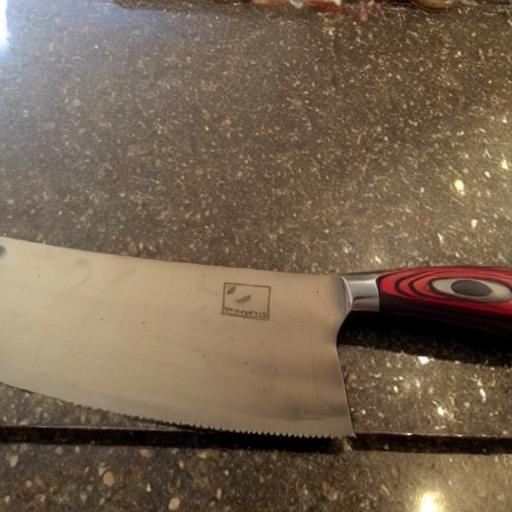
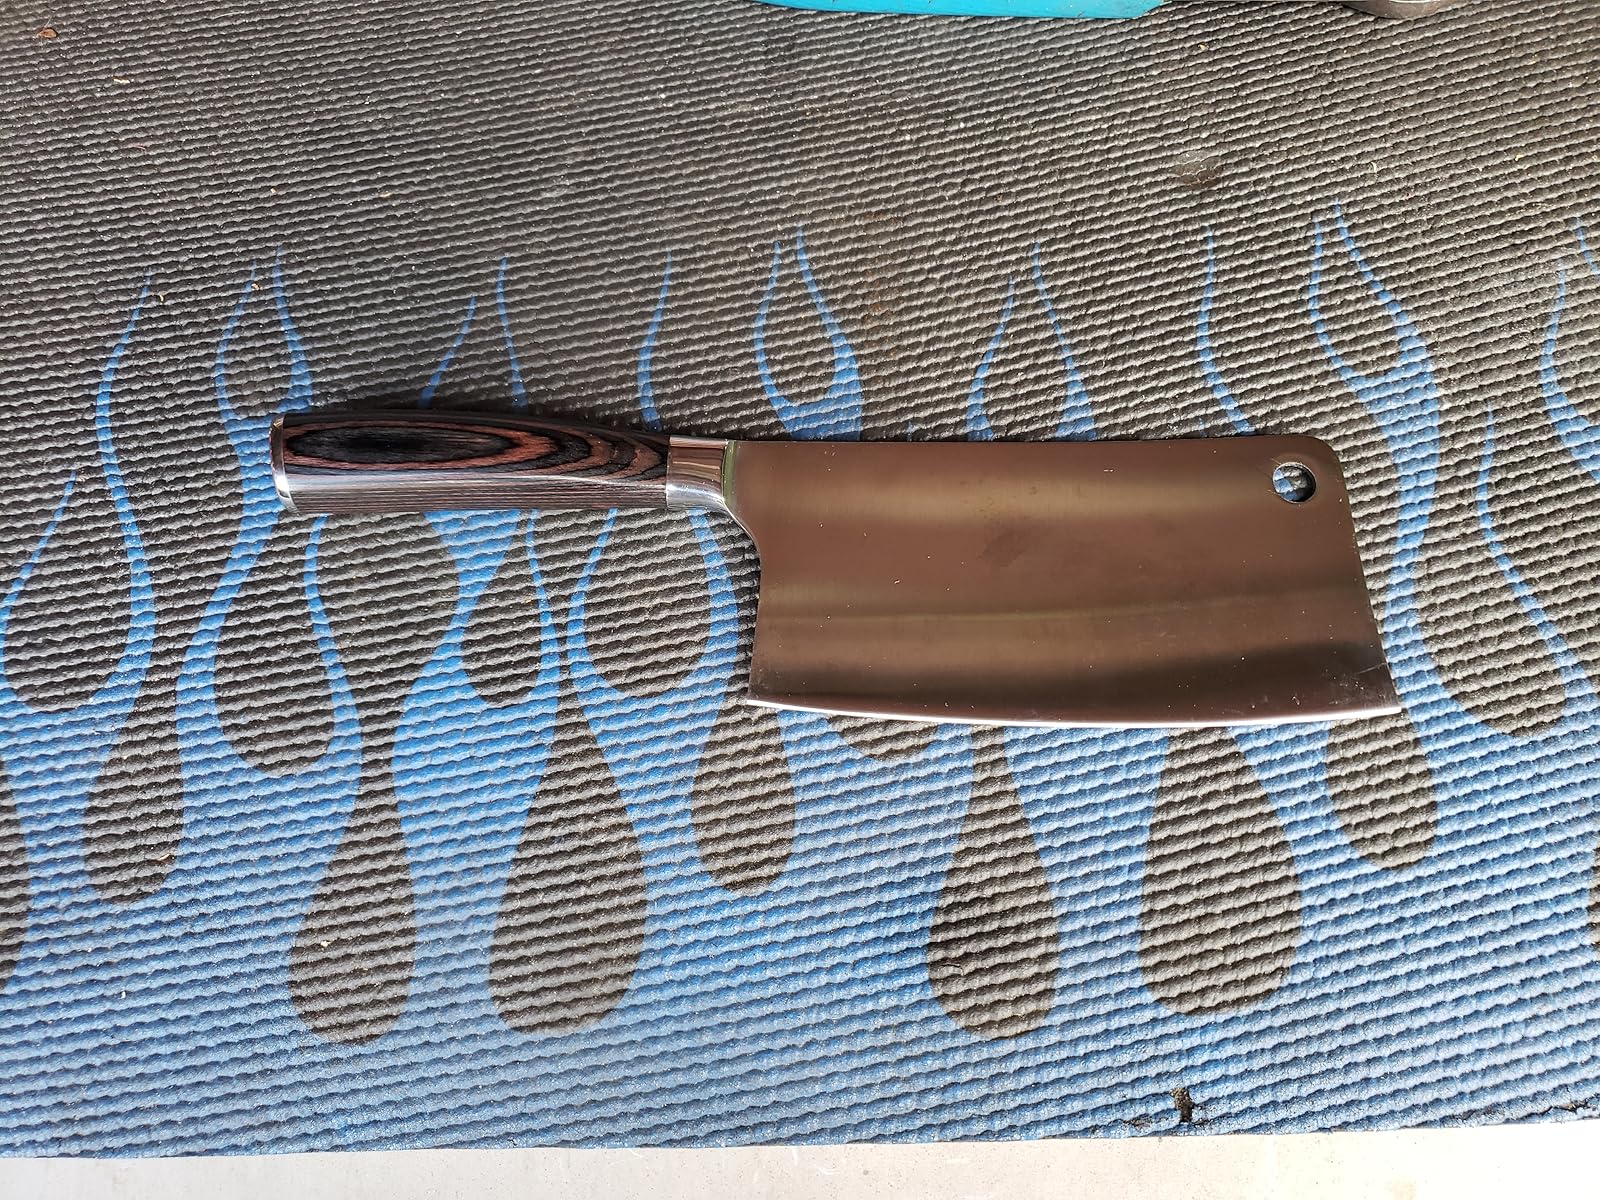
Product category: items_knife
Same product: no